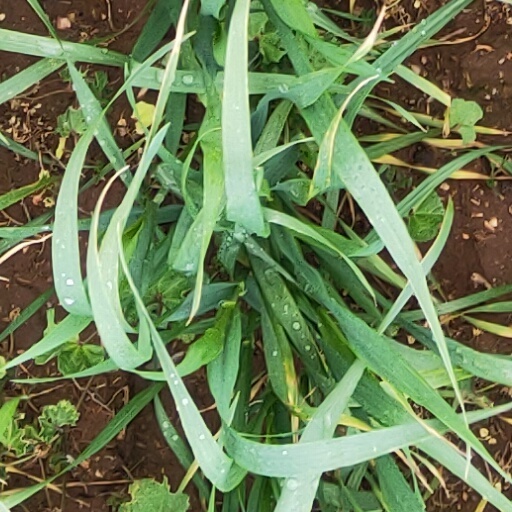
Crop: wheat